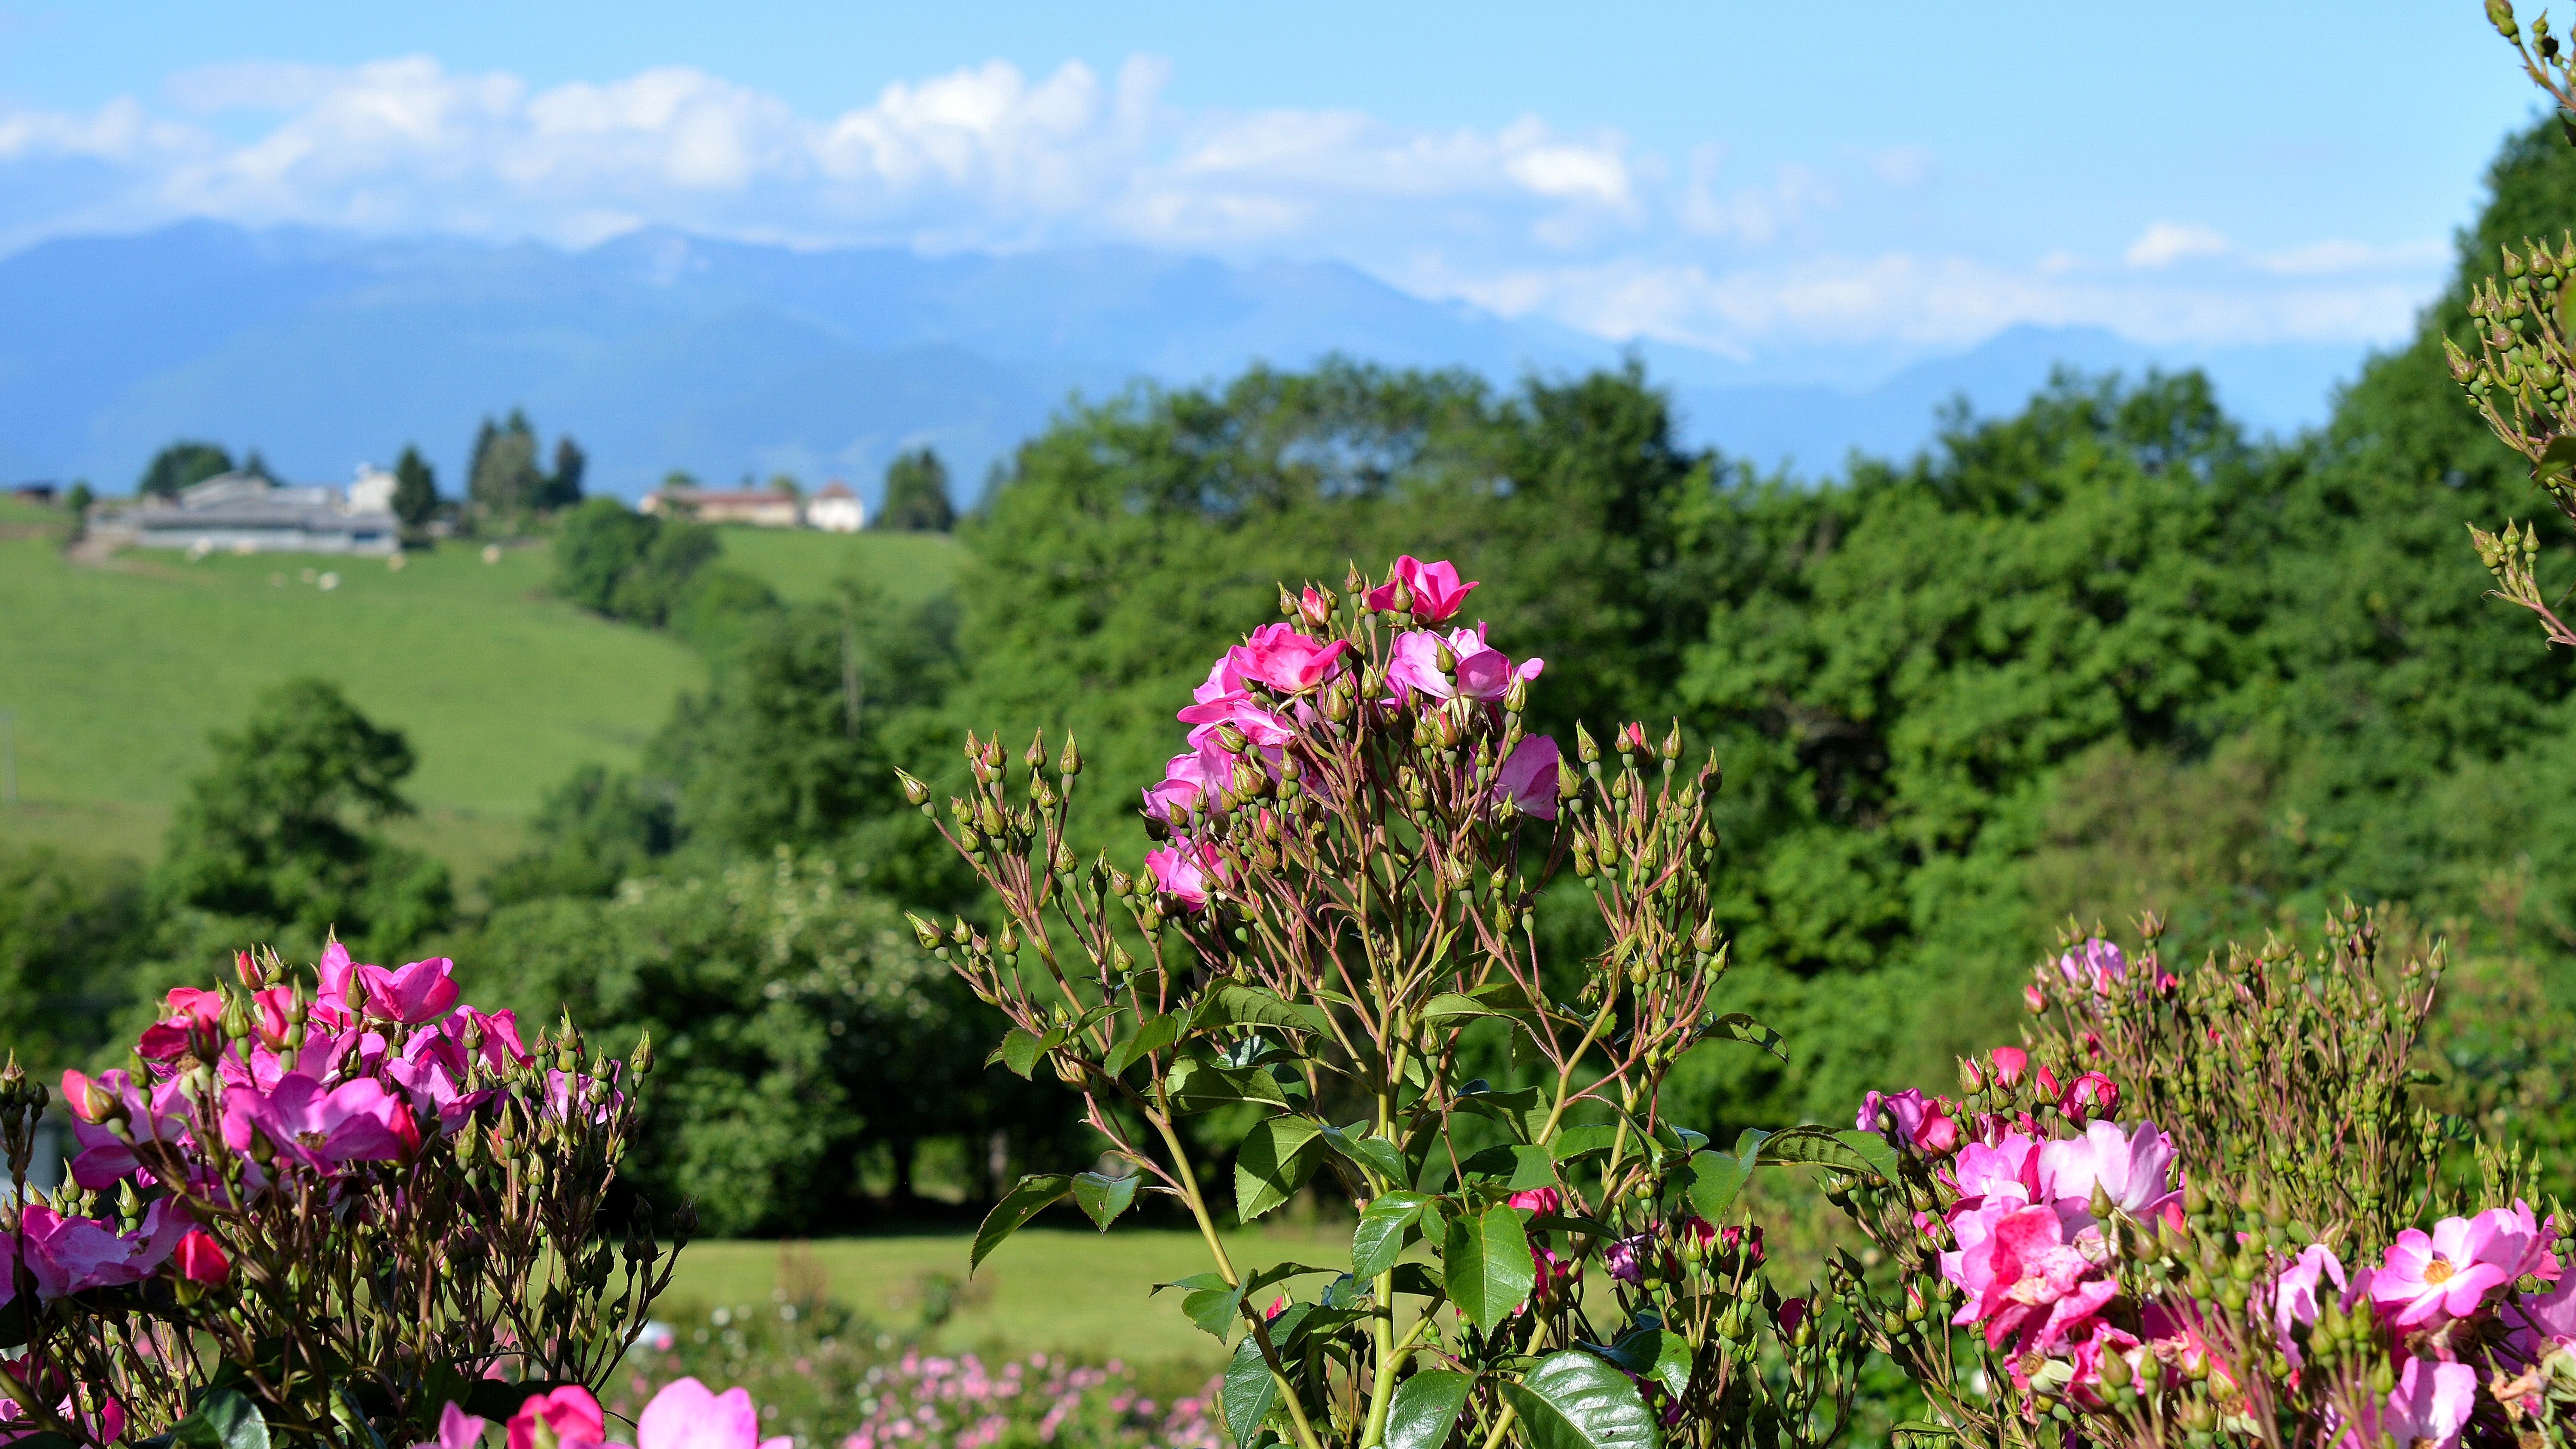
nature, blossom, plant, lawn, meadow, flower, botany, garden, flora, wildflower, roses, shrub, promenade, ecosystem, flowering plant, land plant